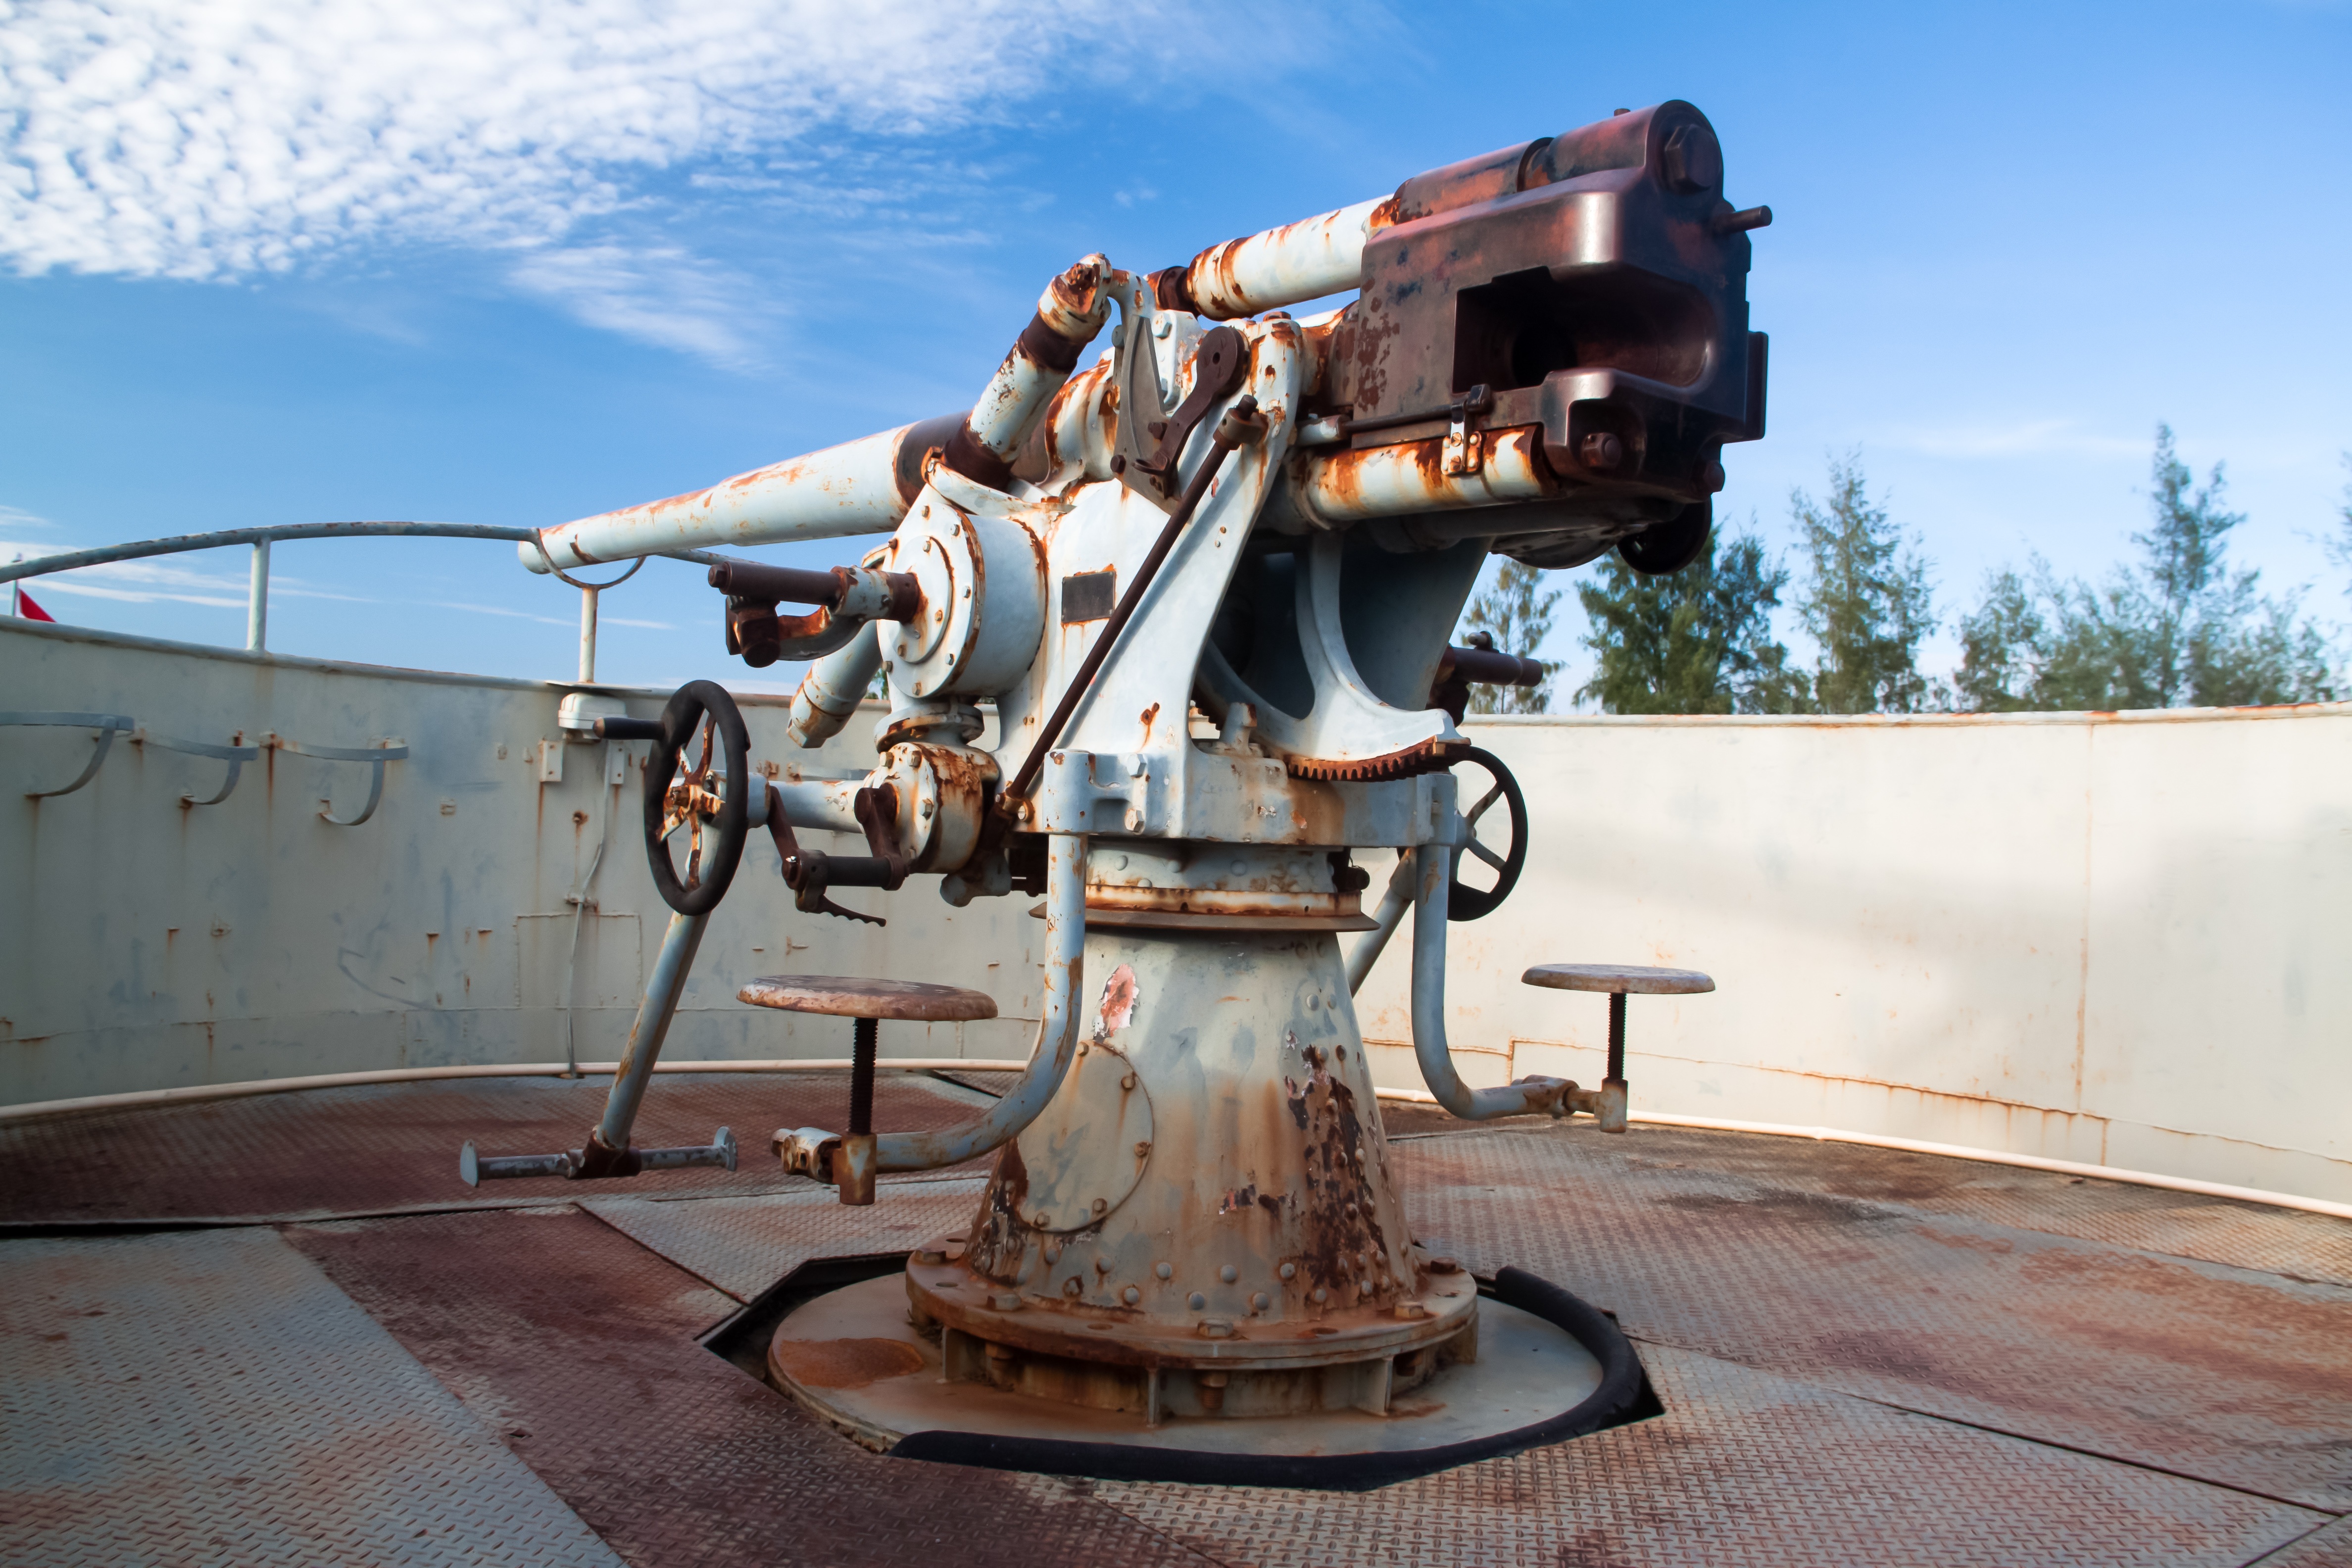
old, vehicle, machine, weapon, steam engine, cannon, historical, artillery